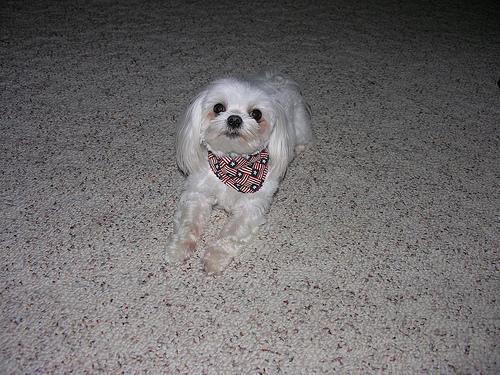
Maltese_dog